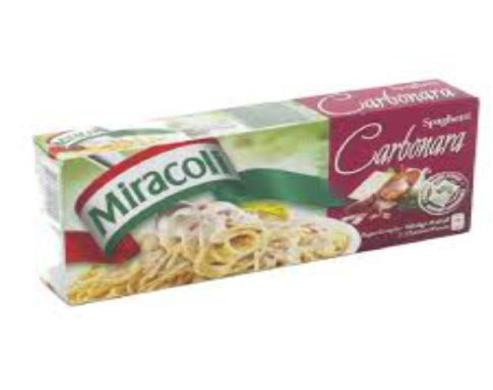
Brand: miracoli
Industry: Food